Hayden Arch Bridge

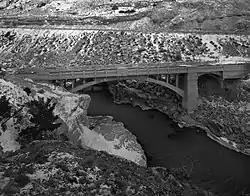
Hayden Arch Bridge, February 1992

The Hayden Arch Bridge is a concrete arch bridge on old US 14/US 16 in Park County, Wyoming, United States, that is listed on the National Register of Historic Places {NRHP).